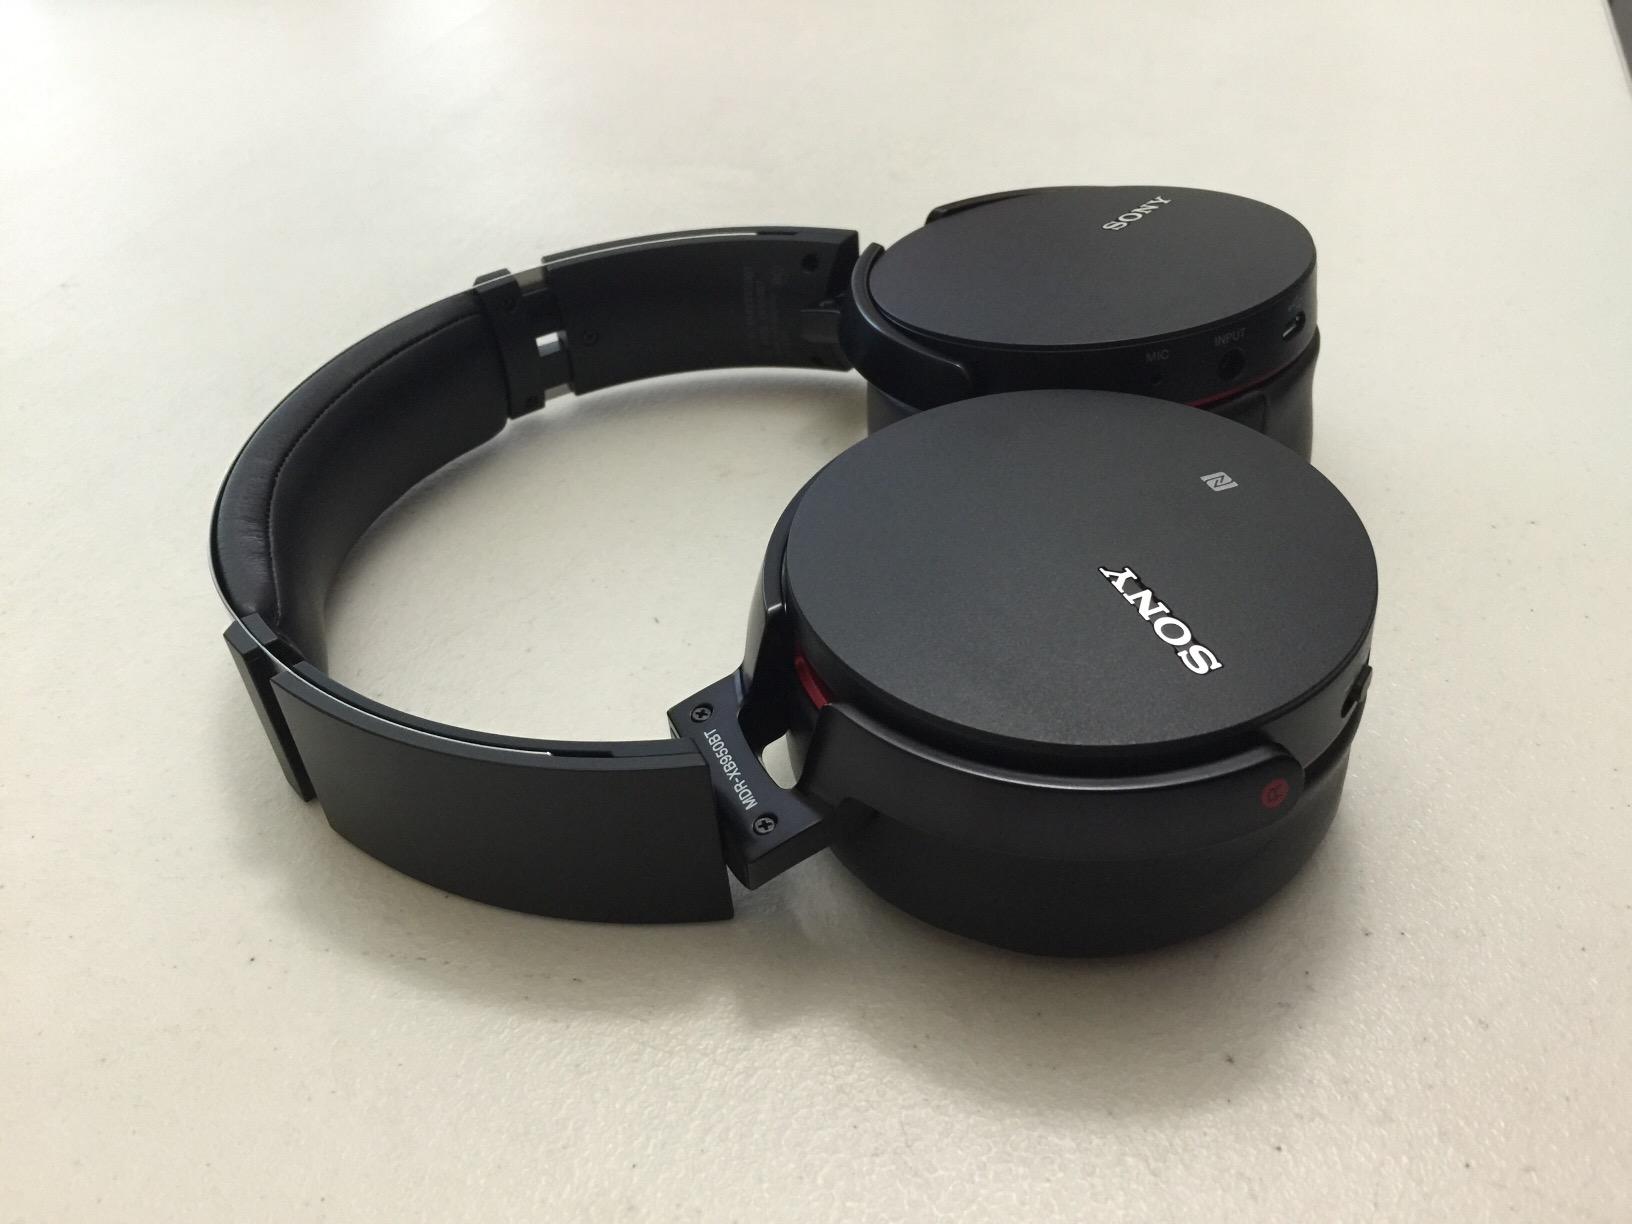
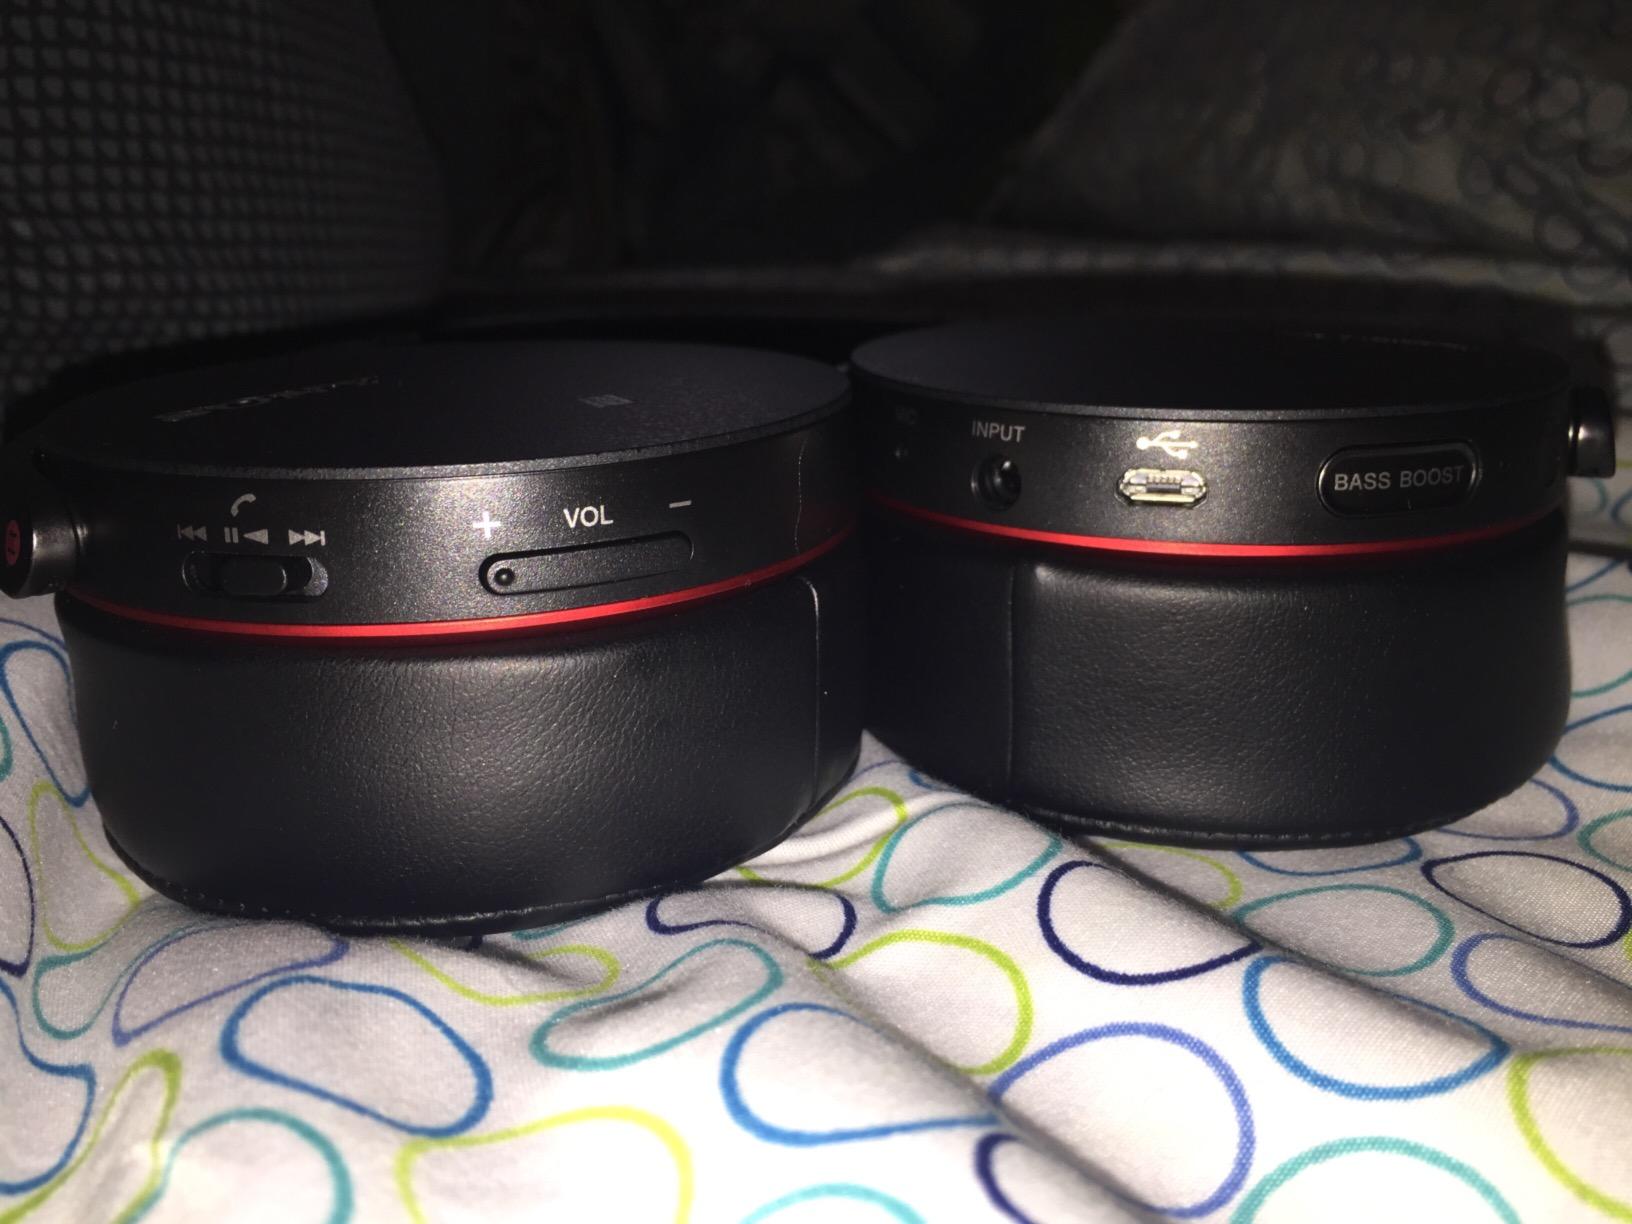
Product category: headphones
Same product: yes